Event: Nepal Earthquake
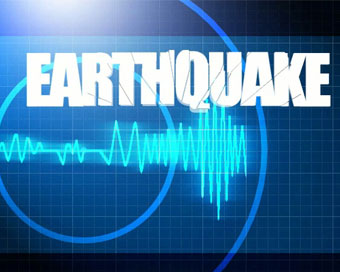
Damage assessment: no_damage